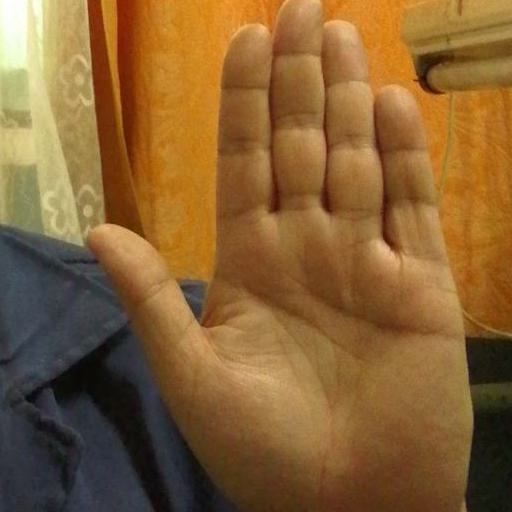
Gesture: stop